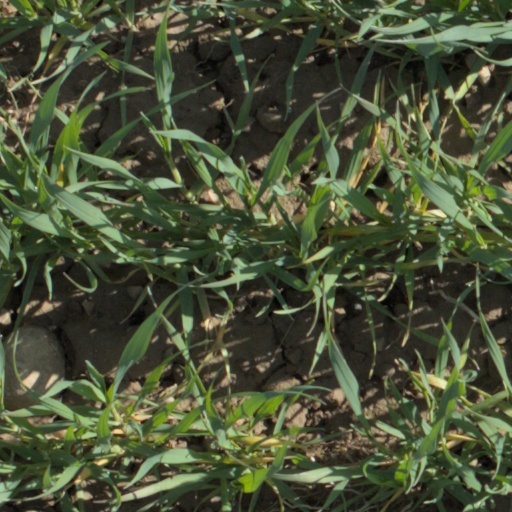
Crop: wheat